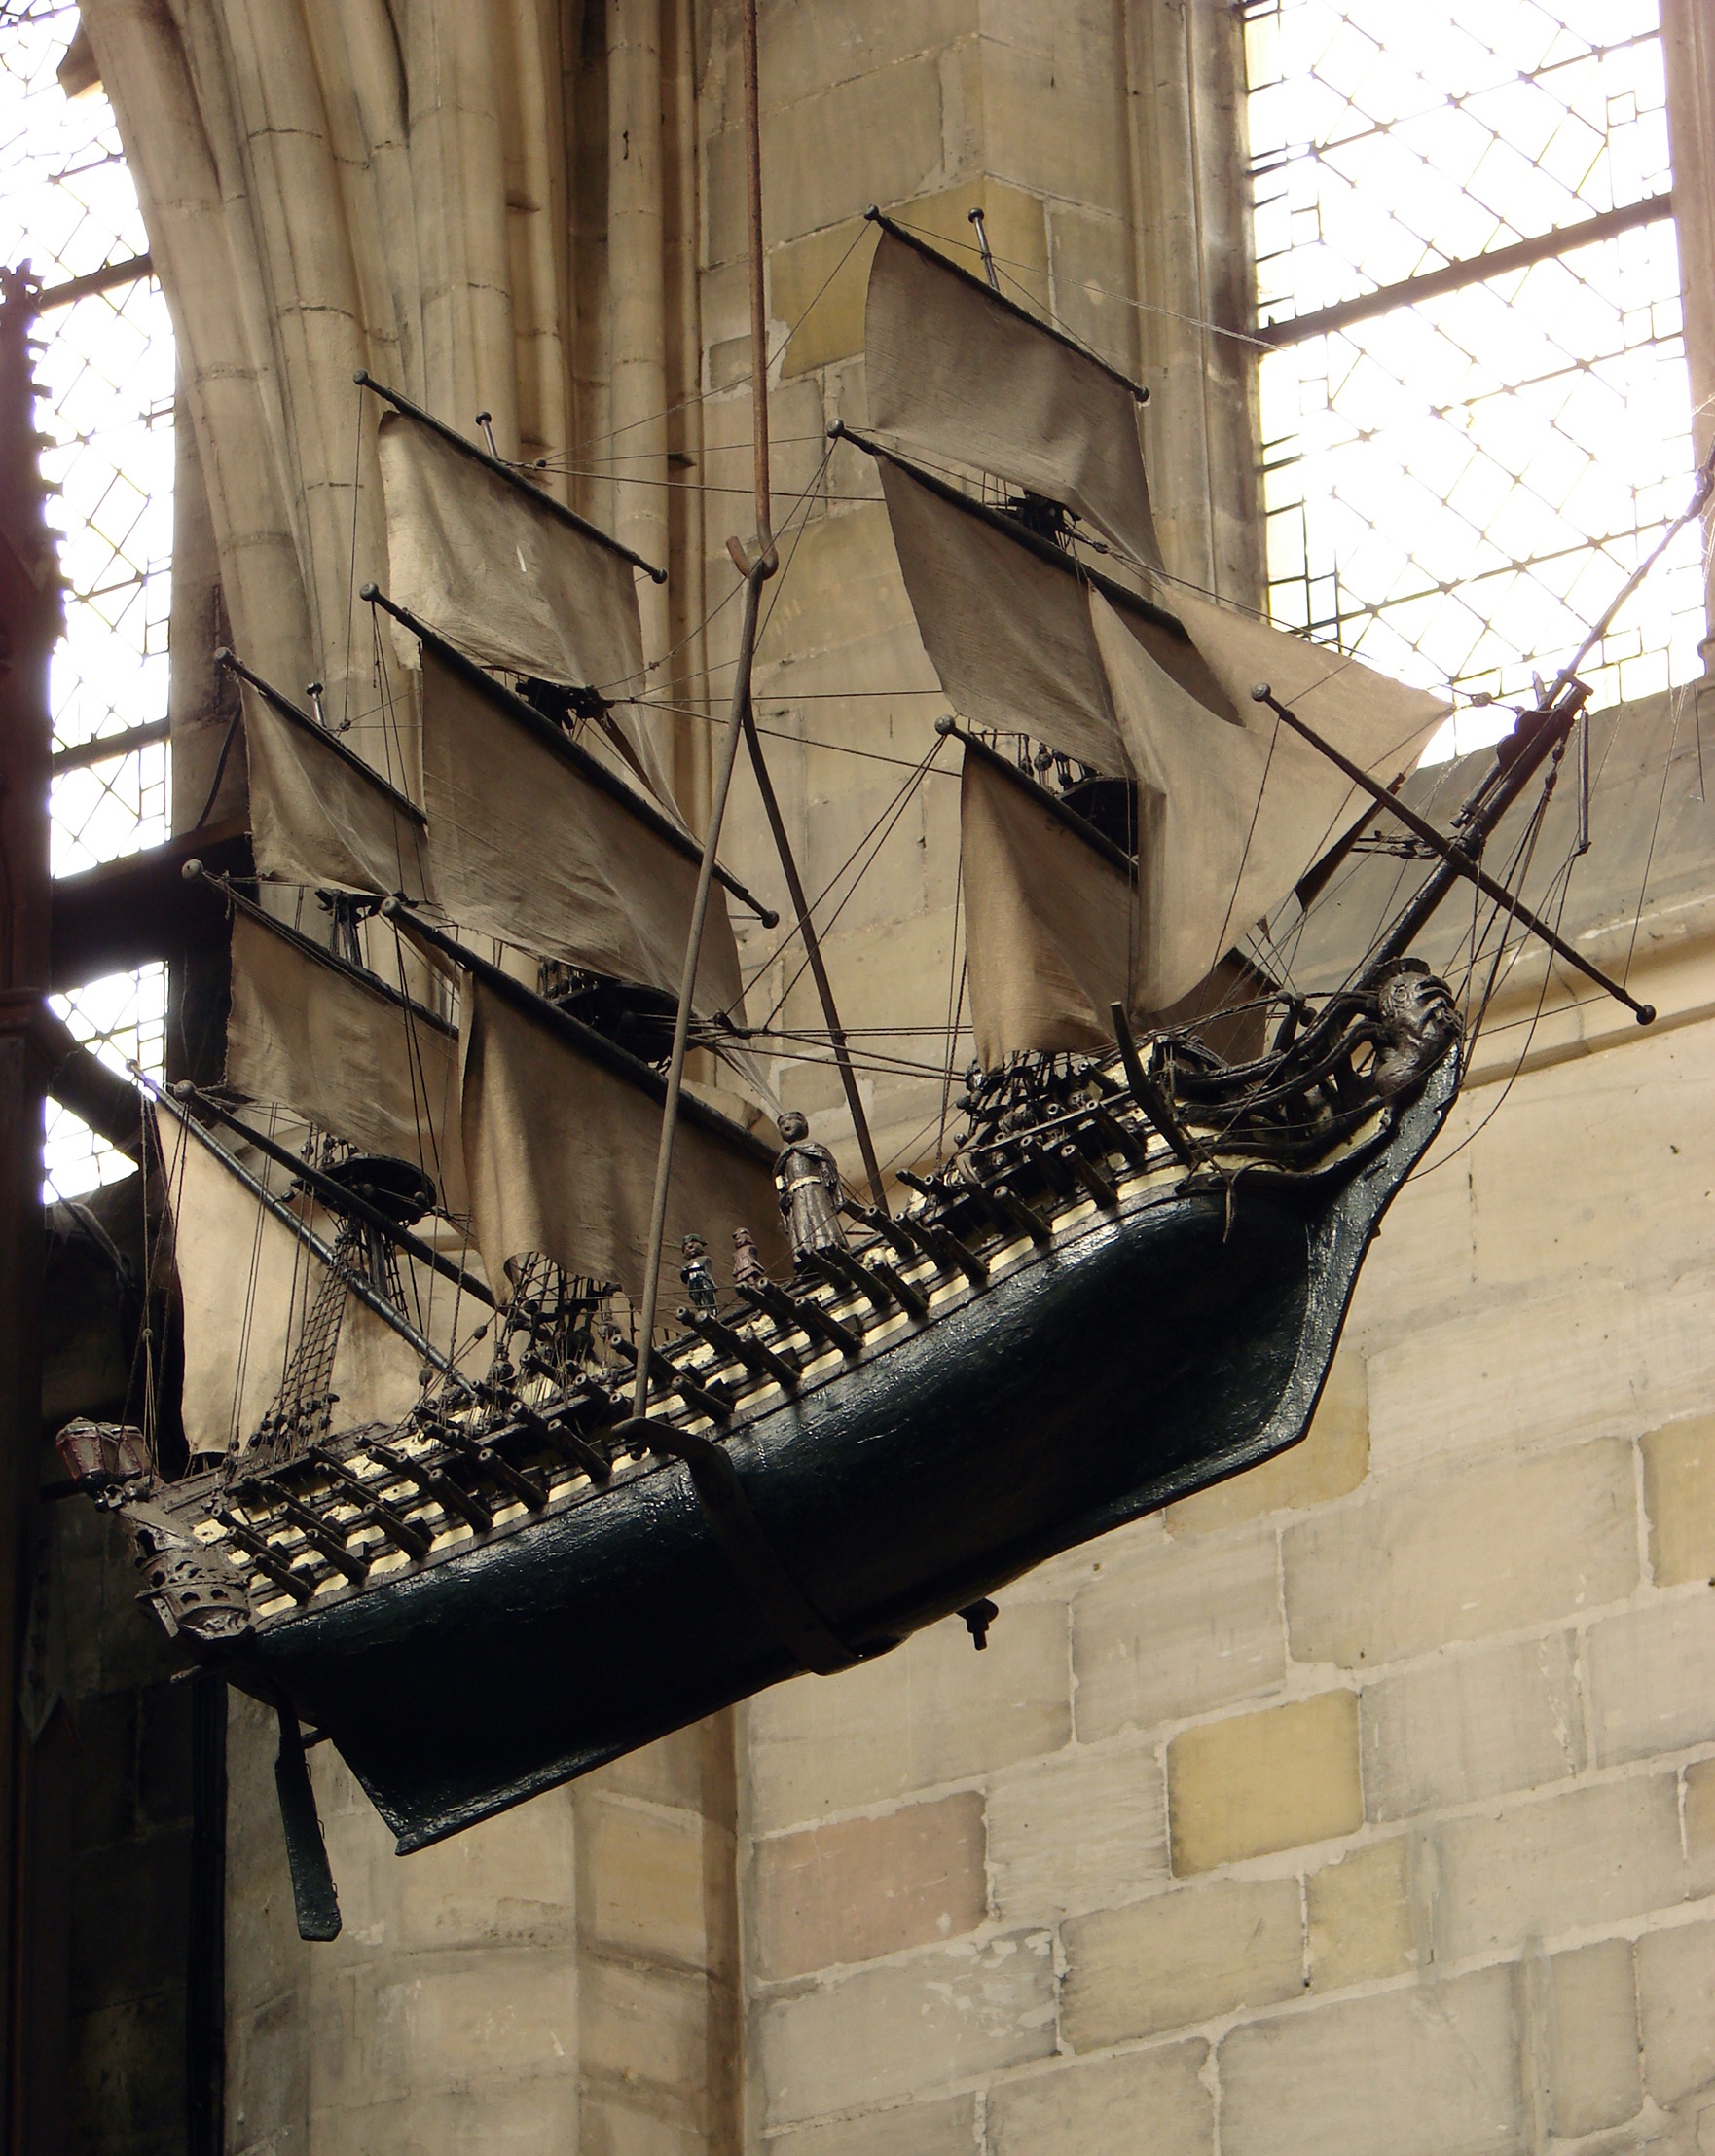
boat, interior, ship, model, vehicle, mast, historic, artwork, basilica, watercraft, barque, sailing ship, longship, galleon, caravel, notre dame de liesse